Aaron Craft

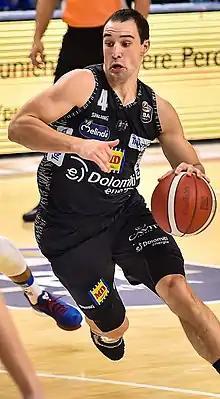
Craft in January 2020

Aaron Vincent Craft (born February 12, 1991) is an American former professional basketball player. He played college basketball for Ohio State University.